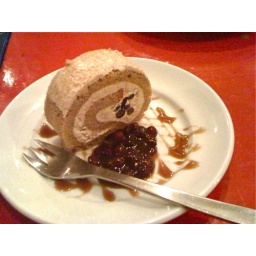
at A to Z cafe in Aoyama. This cake is made black sugar, Japanese style. I loved it.